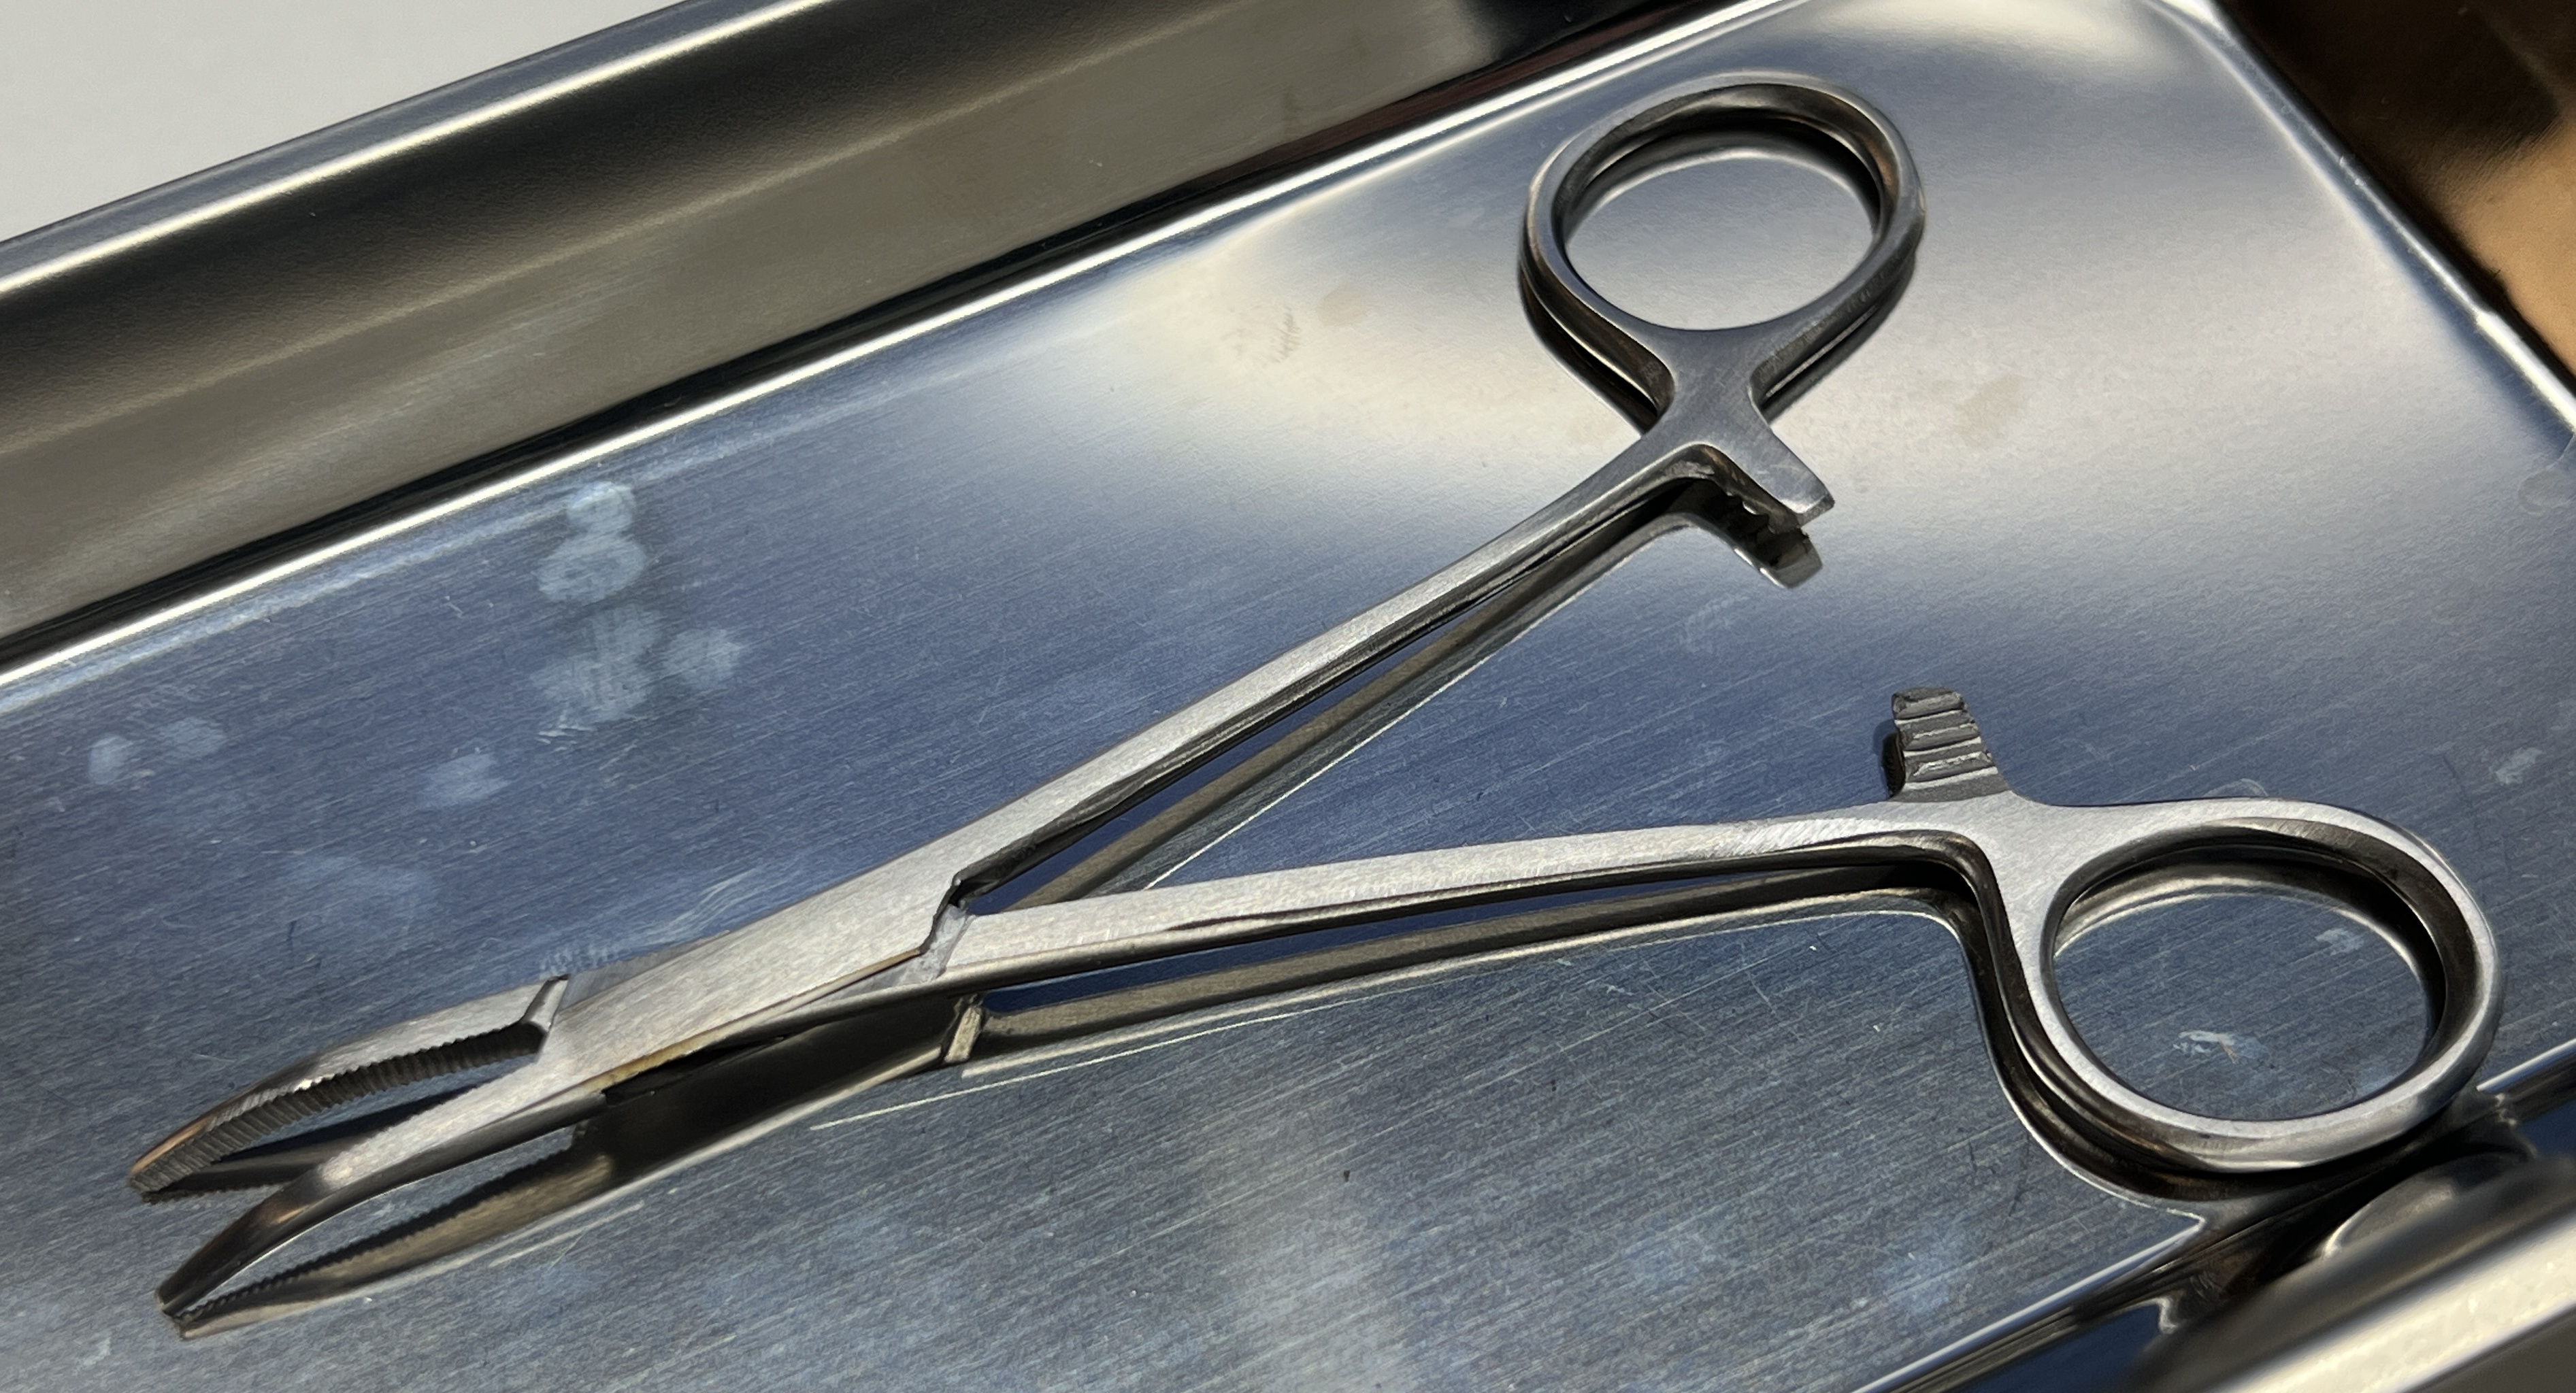
Hinged instrument state: open